Samuel of Bulgaria

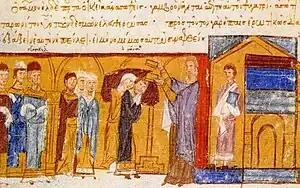
The wedding of Ashot and Samuel's daughter Miroslava.

The Bulgarian troops proceeded to pass through Dalmatia, taking control of Kotor and journeying to Dubrovnik. Although they failed to take Dubrovnik, they devastated the surrounding villages. The Bulgarian army then attacked Croatia in support of the rebel princes Krešimir III and Gojslav and advanced northwest as far as Split, Trogir and Zadar, then northeast through Bosnia and Raška and returned to Bulgaria. This Croato-Bulgarian War allowed Samuel to install vassal monarchs in Croatia.